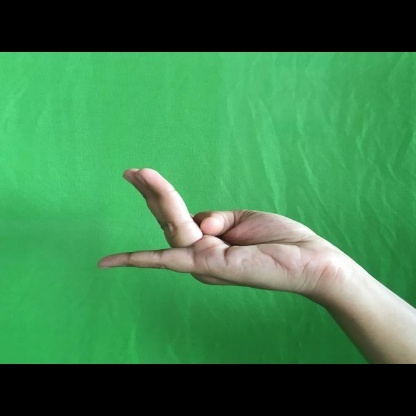
Mudra: Chaturam